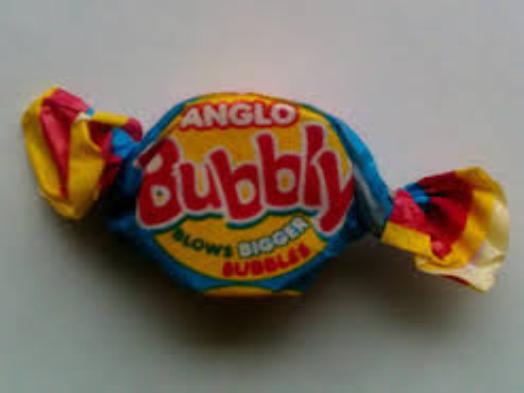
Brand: Anglo Bubbly
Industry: Food